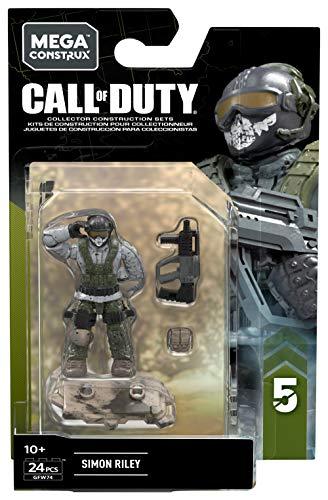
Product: Mega Construx Call of Duty Simon Ghost Riley
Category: Toys & Games | Toy Figures & Playsets | Action Figures
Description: Buildable, super-poseable Simon "Ghost" Riley micro action figure with printed detail.
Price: $5.99
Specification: ProductDimensions:6x1.1x3.9inches|ItemWeight:0.96ounces|ShippingWeight:0.96ounces(Viewshippingratesandpolicies)|ASIN:B07MZG4MX4|Itemmodelnumber:GFW74|Manufacturerrecommendedage:10-15years